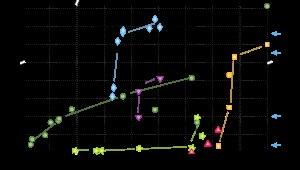
Les cuprates supraconducteurs sont des supraconducteurs à haute température constitués de couches d'oxyde de cuivre alternant avec des couches de réservoirs de charge, qui sont des oxydes d'autres métaux.